Mankhurd railway station

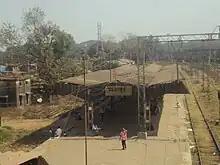
Old Mankhurd station.

Mankhurd is a railway station on the Harbour Line of the Mumbai Suburban Railway network. It is the last stop on the line on Salsette Island before leaving for Navi Mumbai on mainland Maharashtra. Bhabha Atomic Research Centre is near from Mankhurd Railway Station